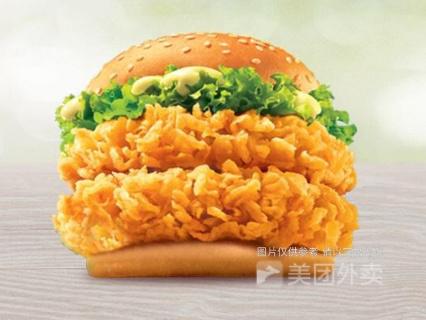
Label: chicken_burger